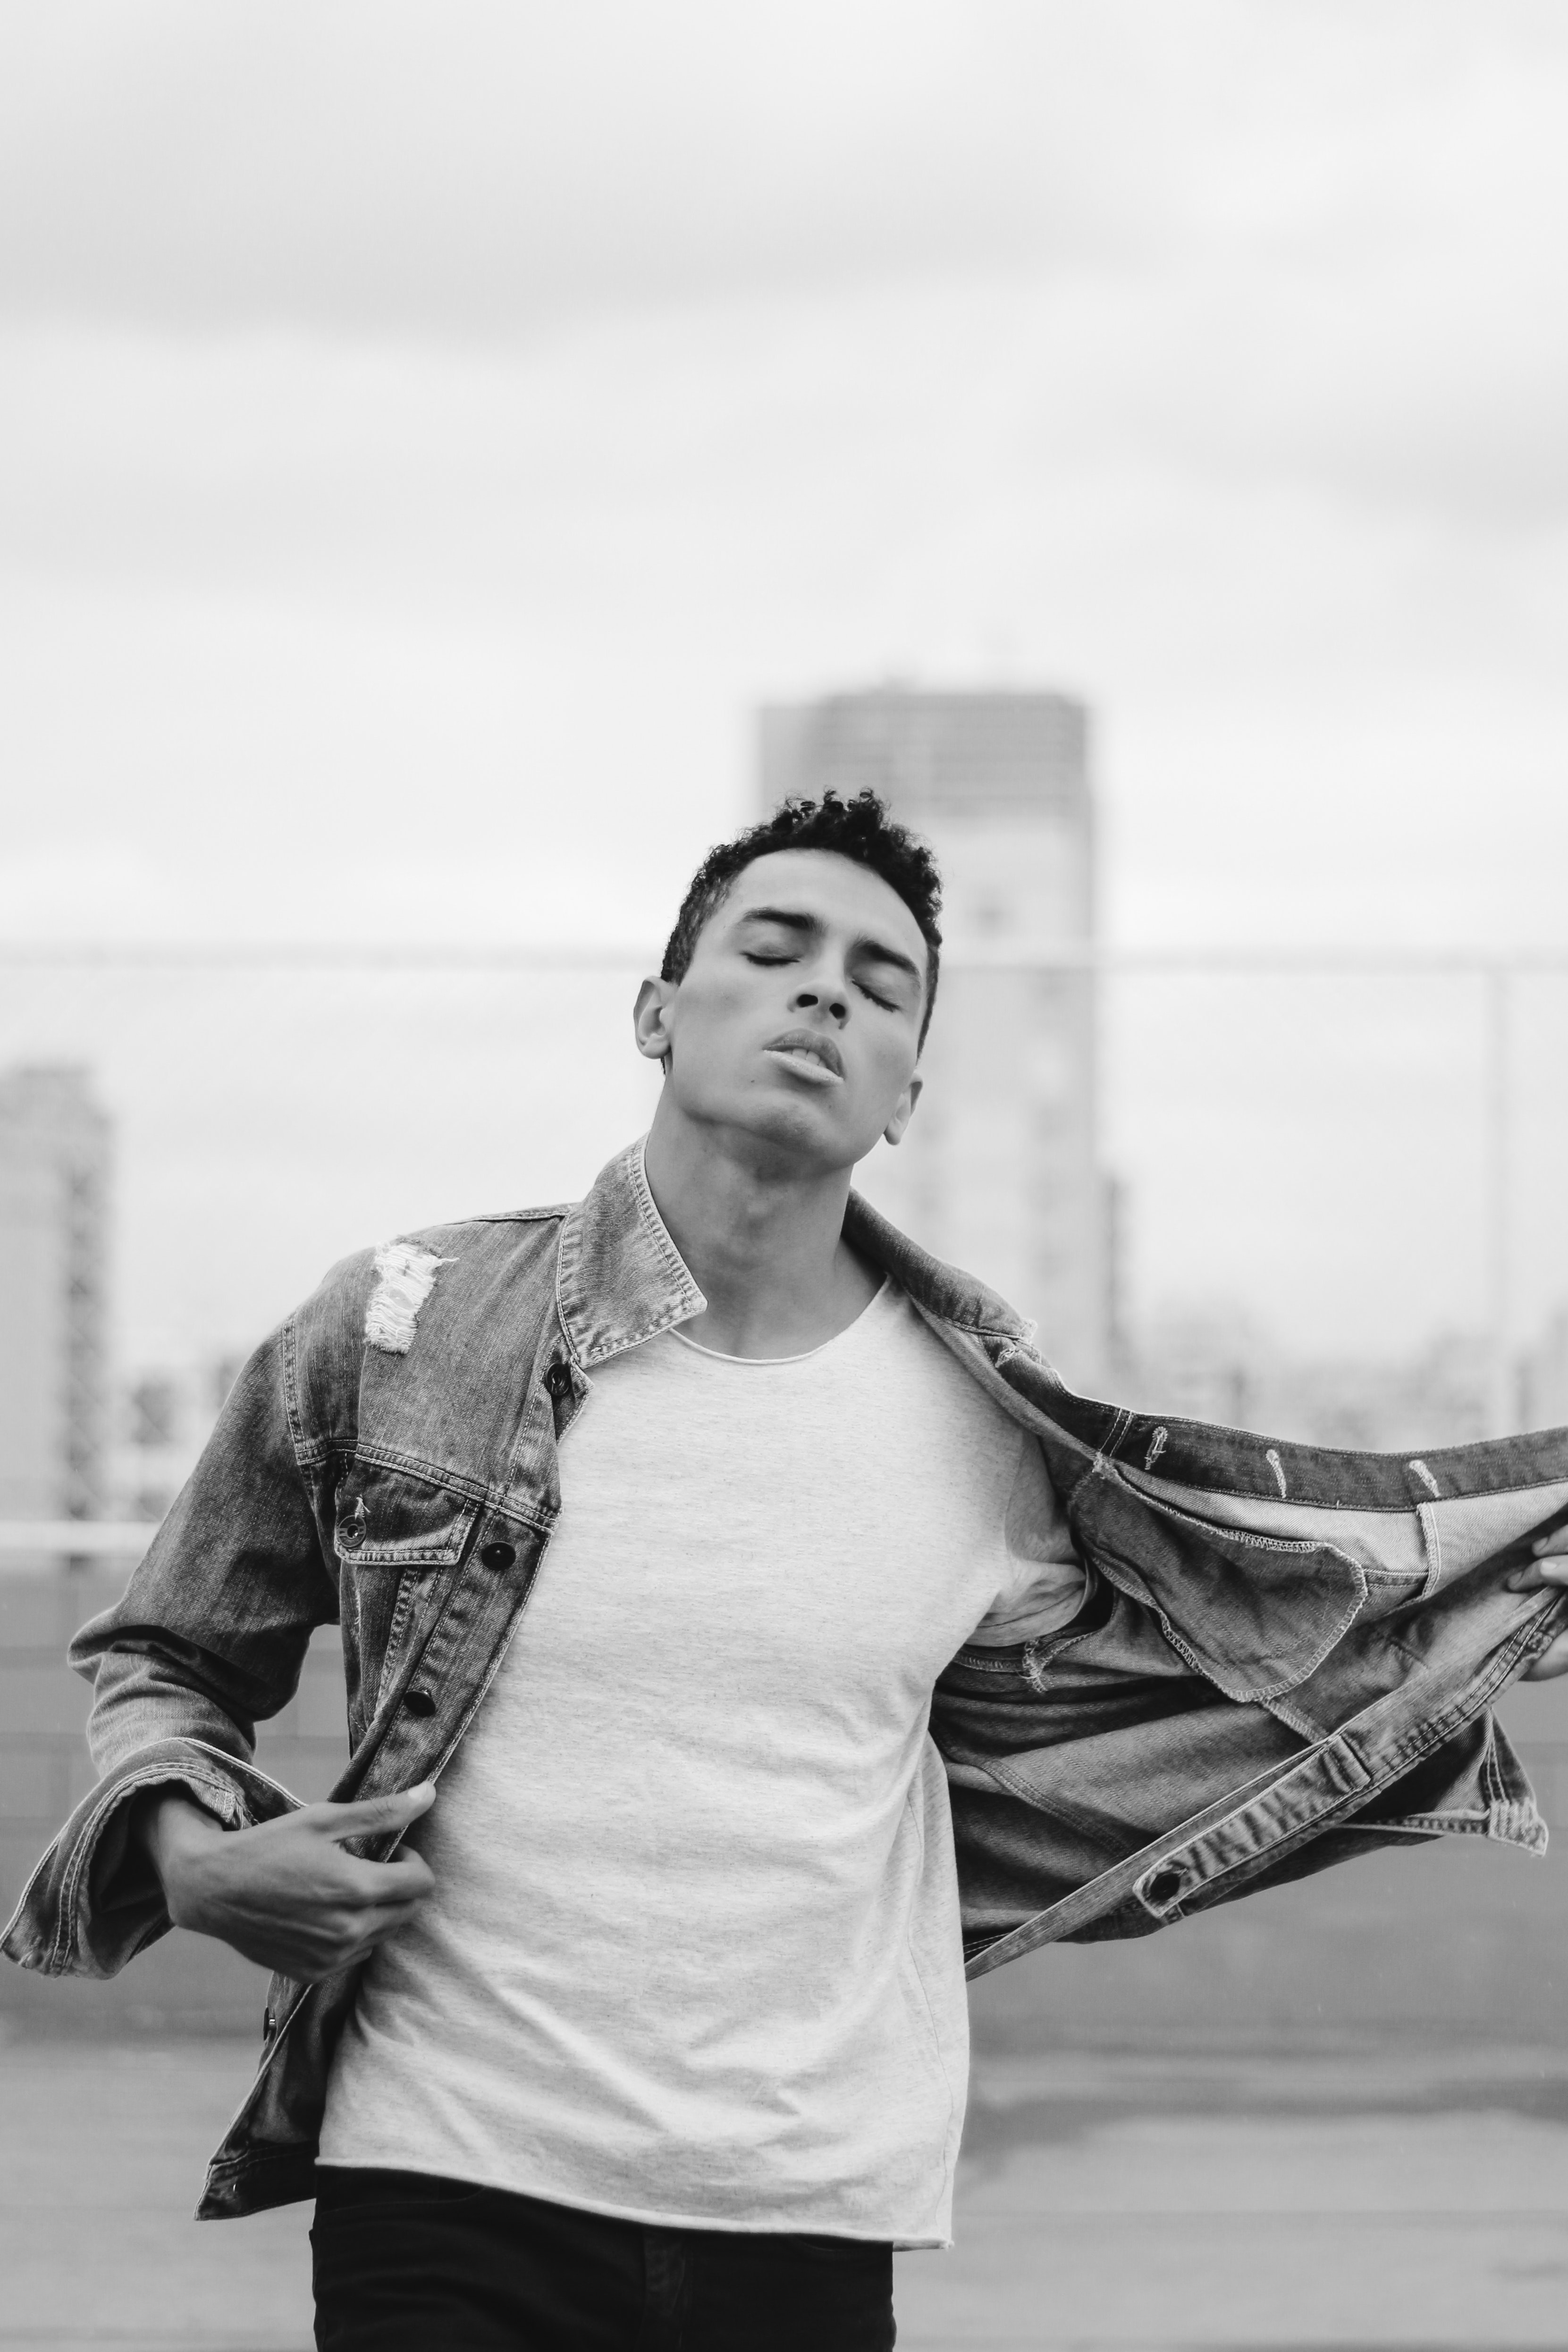
white, black, photograph, black and white, monochrome, monochrome photography, snapshot, standing, photography, eye, cool, smile, stock photography, photo shoot, architecture, muscle, style, street, portrait photography, gesture, vacation, happy